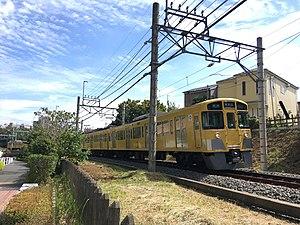
La ligne Seibu Kokubunji est une ligne ferroviaire de la compagnie privée Seibu à Tokyo au Japon. Elle relie la gare de Kokubunji à celle de Higashi-Murayama.